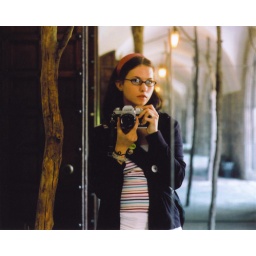
Some elf in a mirror forest